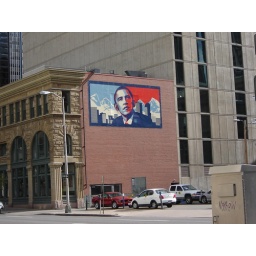
found on building wall in downtown denver...around 18th and champa